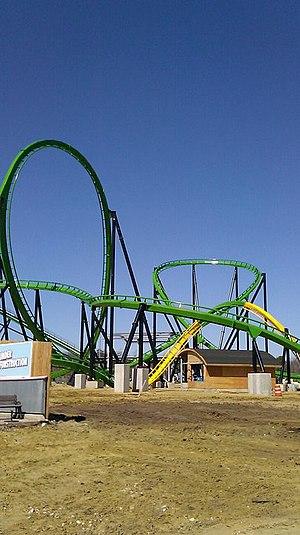
Green Lantern sont des montagnes russes en position verticale de Bolliger & Mabillard localisées au parc Six Flags Great Adventure dans le New Jersey, aux États-Unis. Construit à l'origine en 1997 pour le parc Six Flags Kentucky Kingdom, situé à Louisville, dans le Kentucky il est à l'époque un des plus hauts, plus rapides et possédant le plus grand nombre d'inversions dans sa catégorie. Il sera cependant détrôné l'année suivante par Riddler's Revenge qui ouvrit à Six Flags Magic Mountain. Il ferma en 2009 pour être démonté et transporté jusqu'à Six Flags Great Adventure où il est opérationnel depuis la saison 2011.